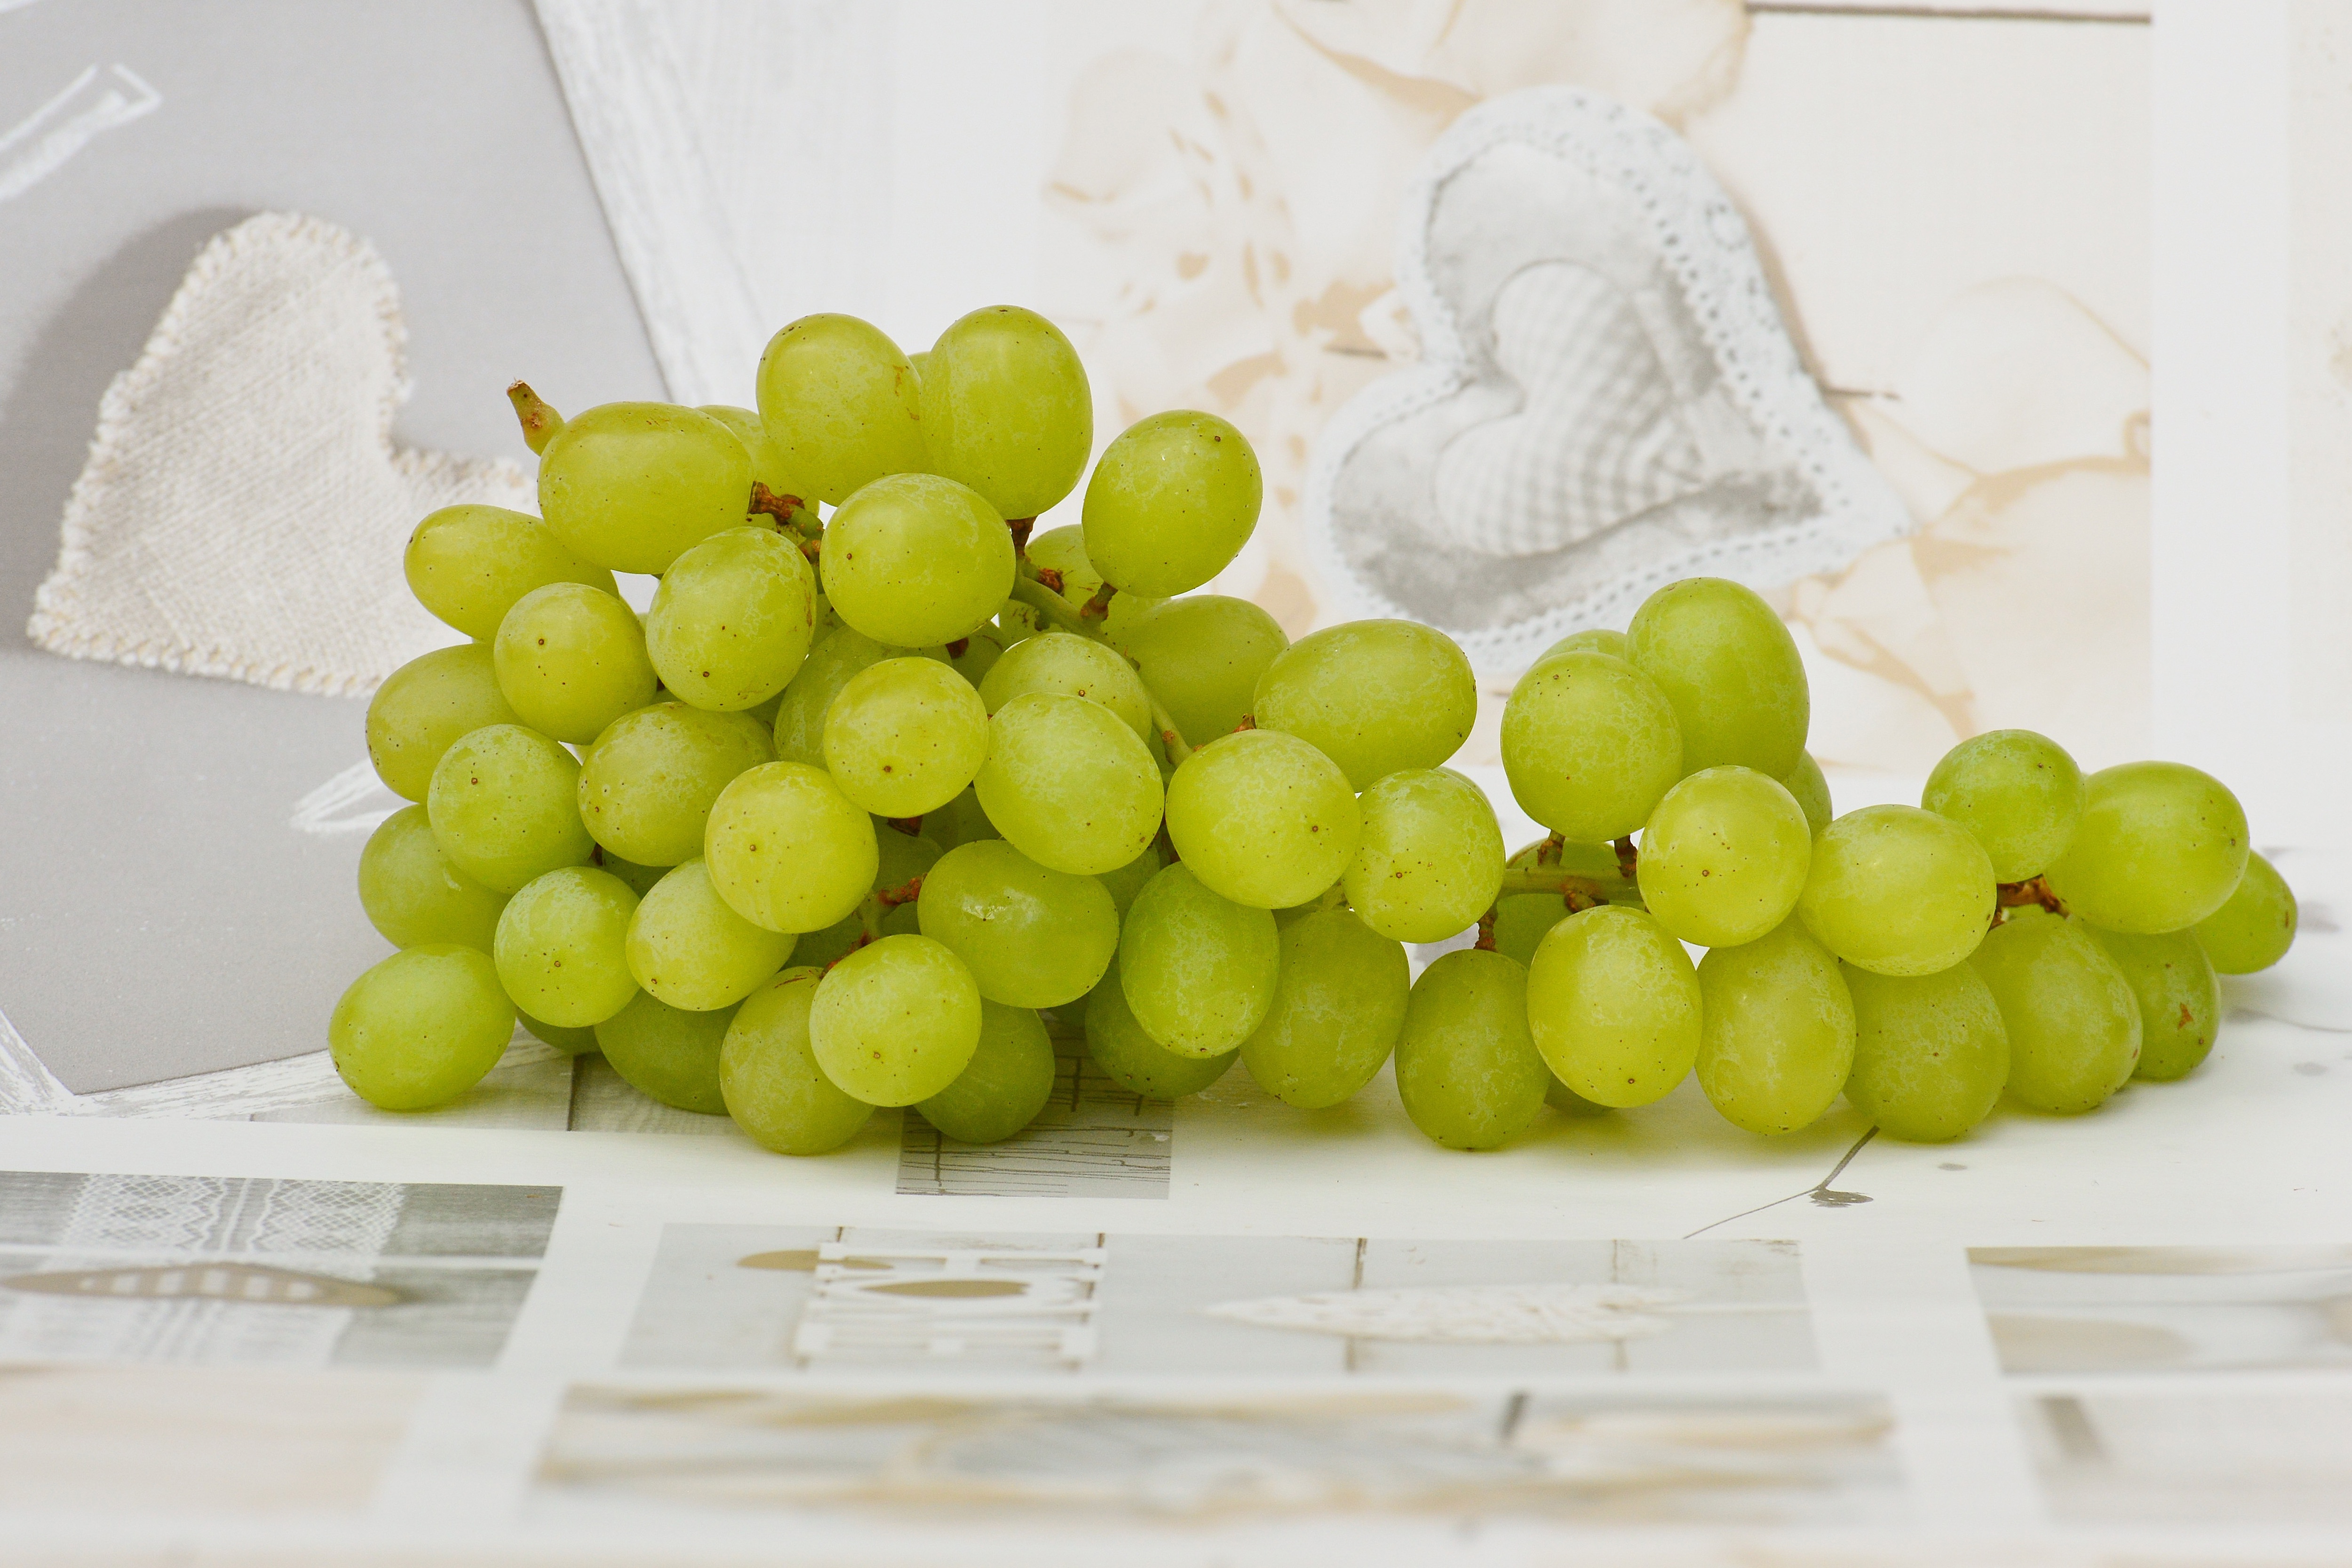
grape, seedless fruit, grapevine family, fruit, vitis, food, plant, sultana, still life, produce, grape leaves